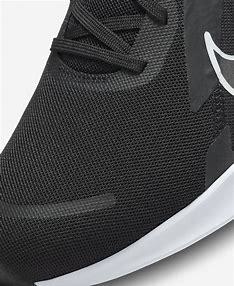
Brand: Nike
Model: Quest 5